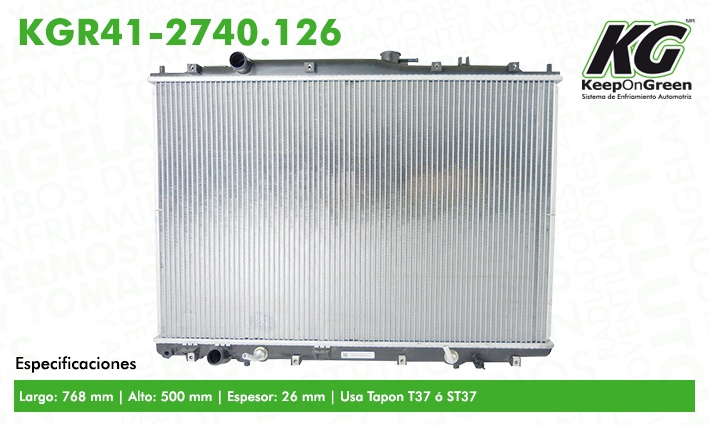
Radiador ACU MDX V6 3.5L 2003-2006  part: KGR41-2740.126
ACU MDX V6 3.5L 2003-2006 | HD PILOT V6 3.5L 2005
Brand: keep On Green
Category: Vehicles & Parts > Vehicle Parts & Accessories > Motor Vehicle Parts > Motor Vehicle Cooling Systems > Radiators